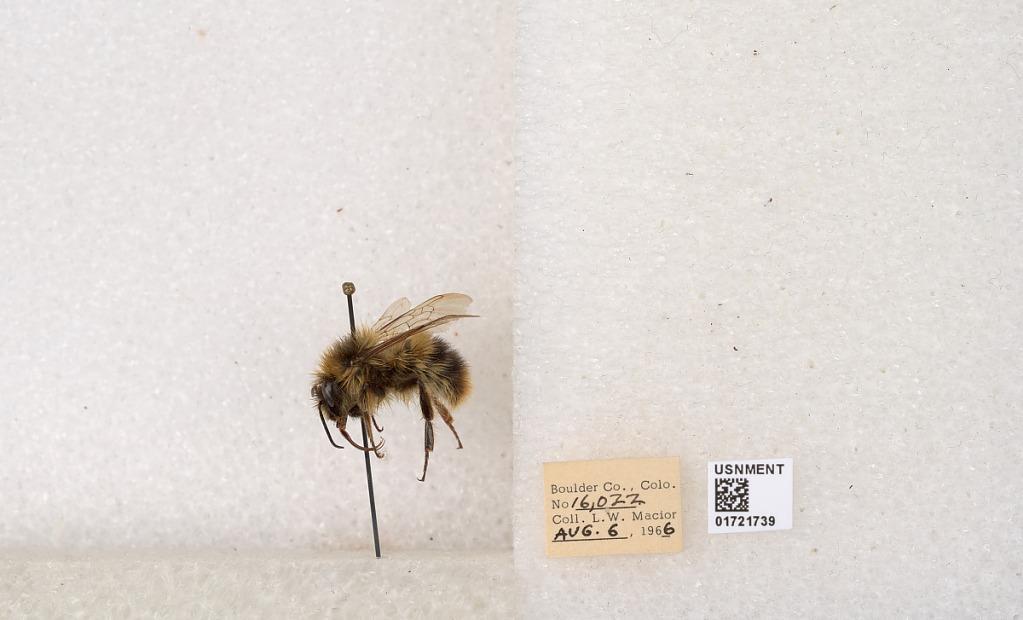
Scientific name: Bombus kirbyellus
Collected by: L. Macior
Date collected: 1966-8-6
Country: United States
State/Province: Colorado
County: Boulder
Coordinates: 40.0925, -105.358